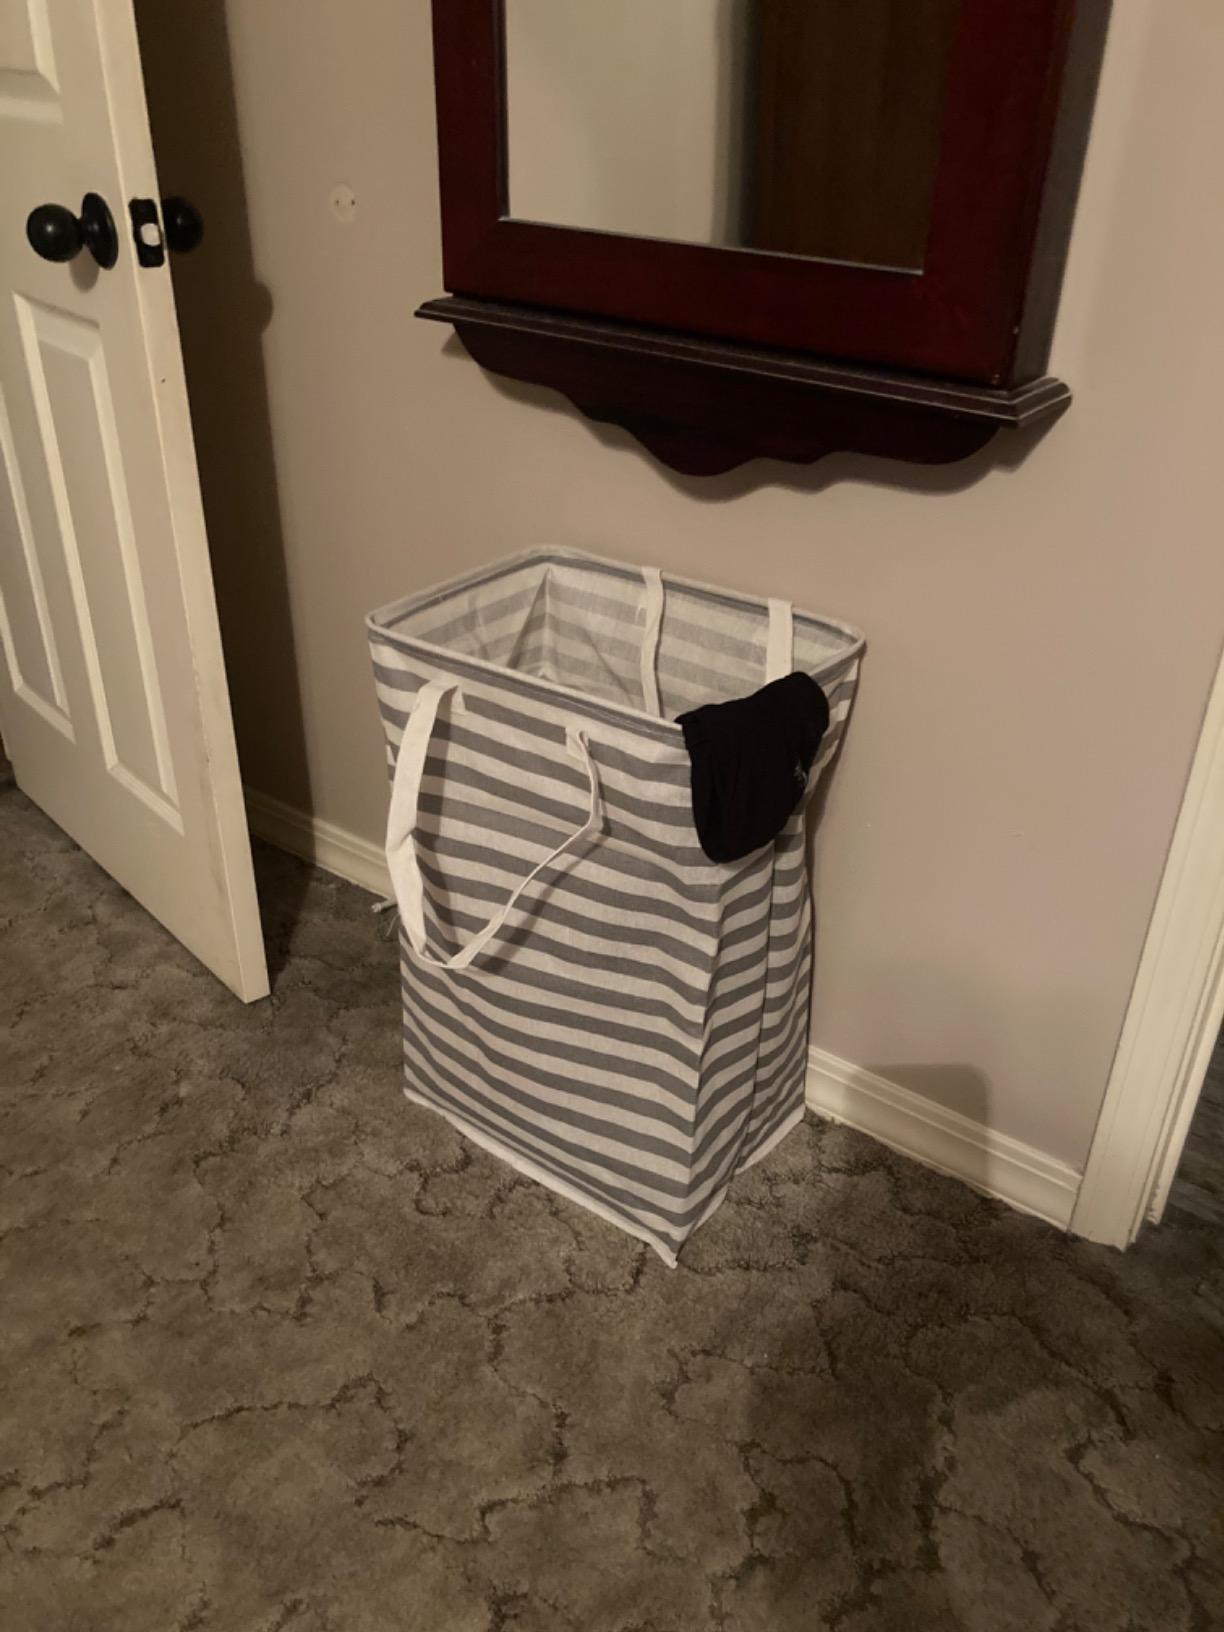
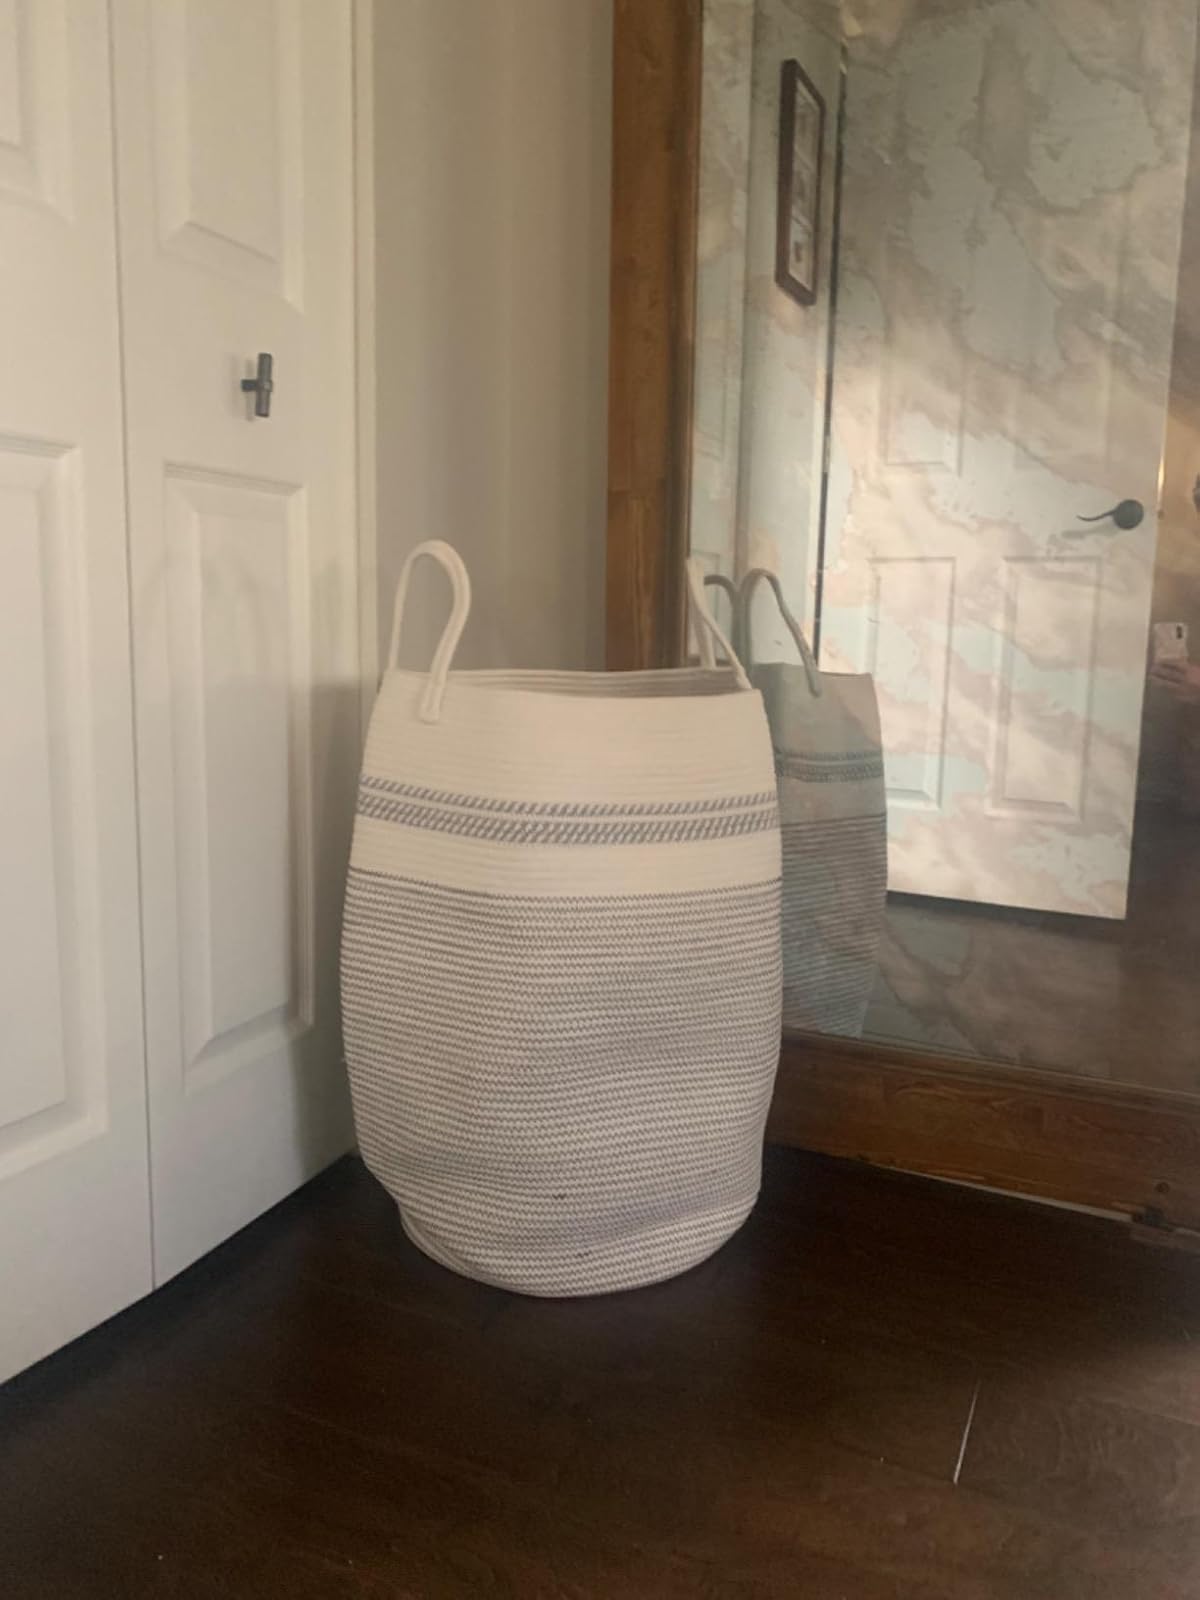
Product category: items_hamper
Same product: no